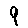
Label: 9